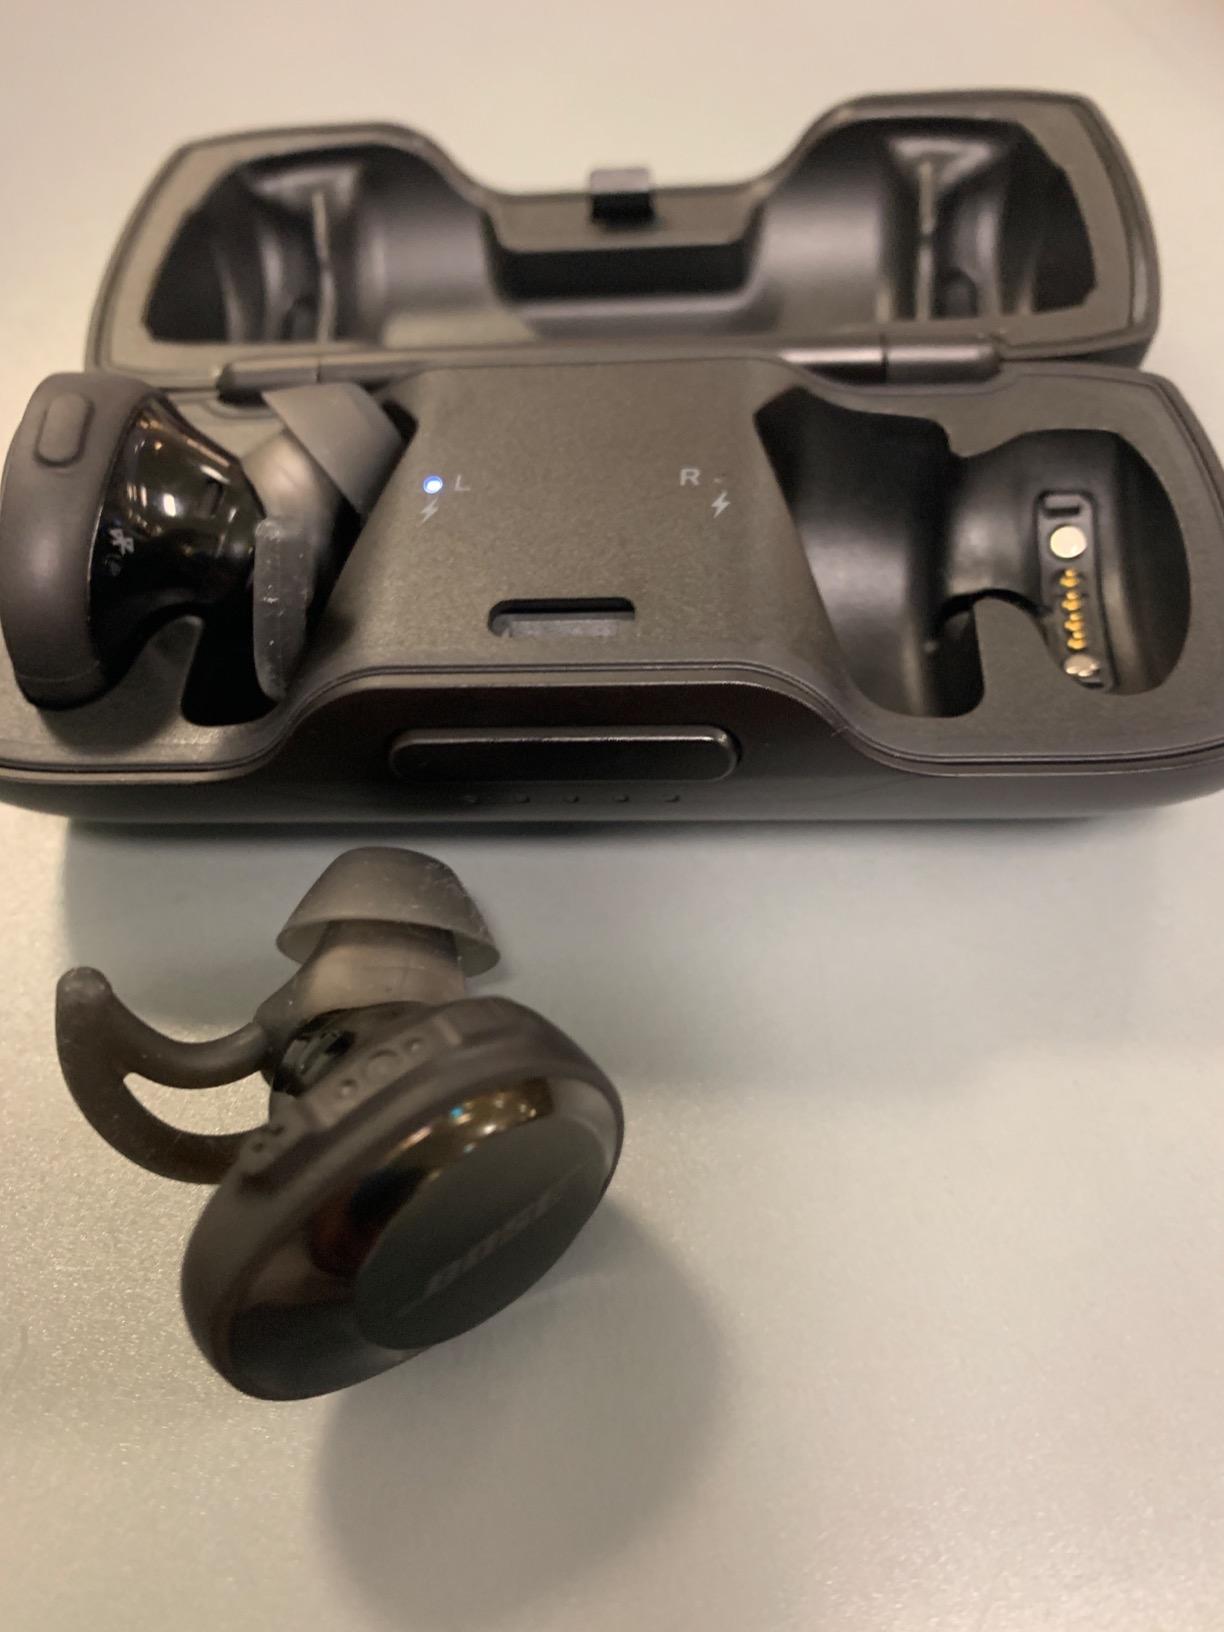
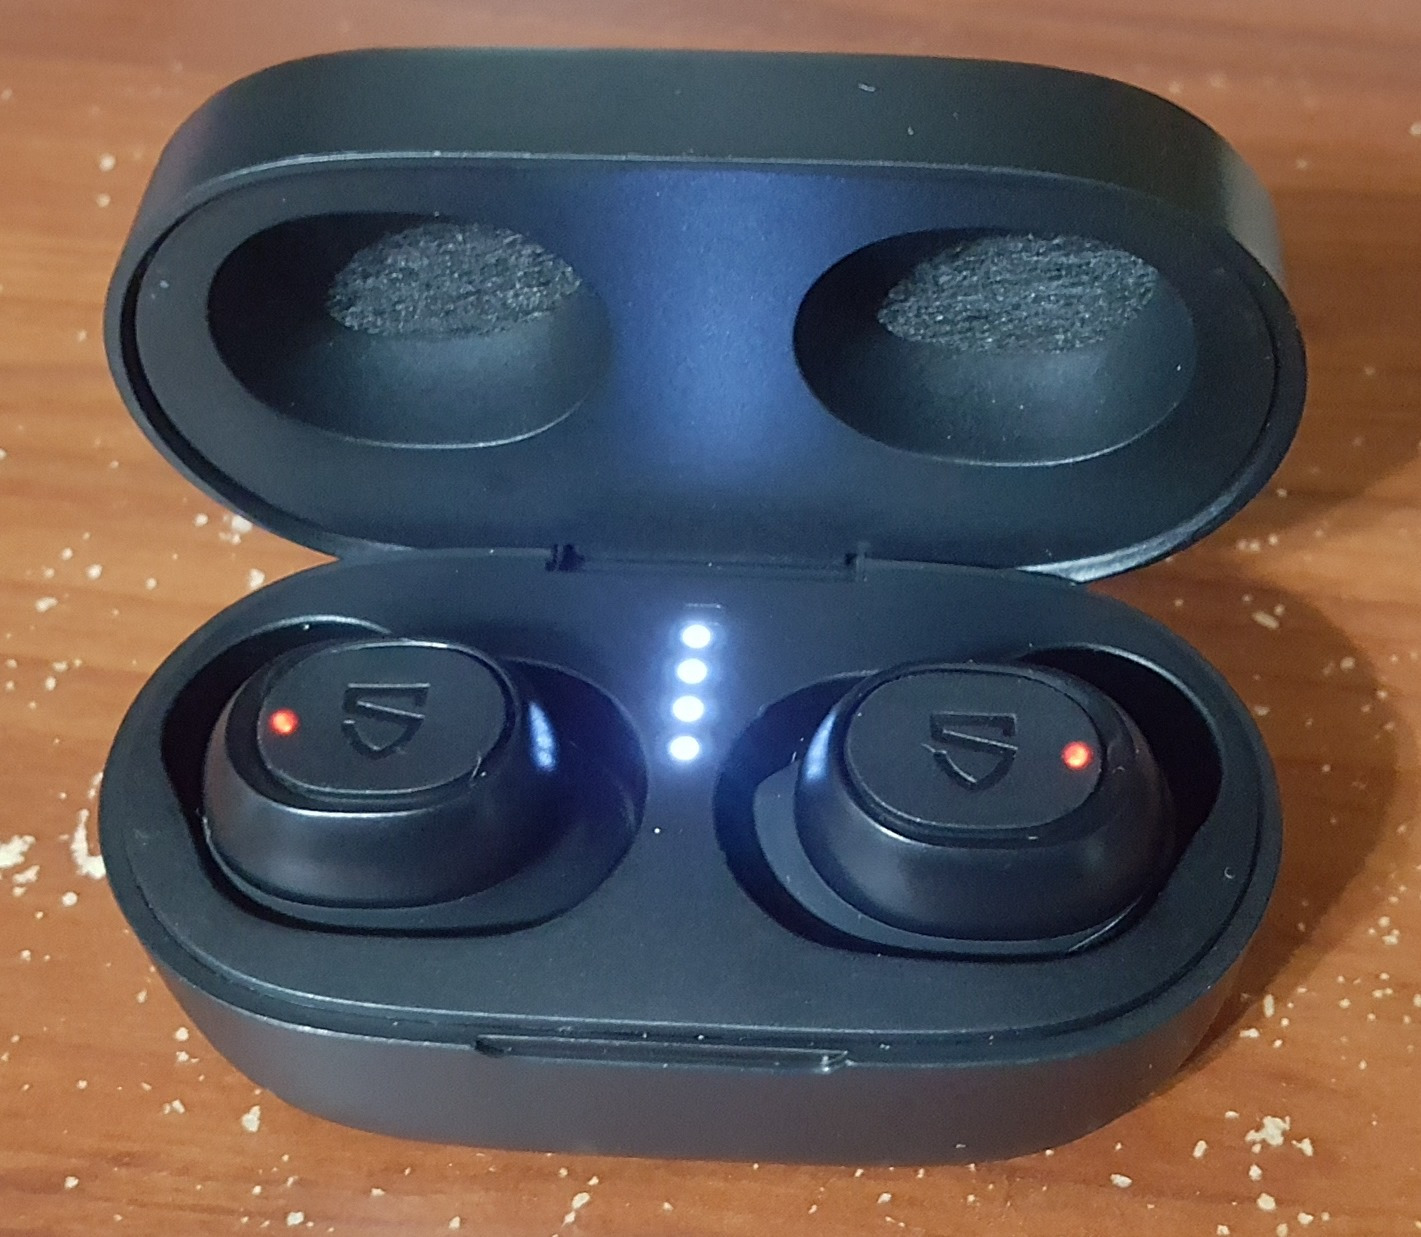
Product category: earbuds
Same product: no